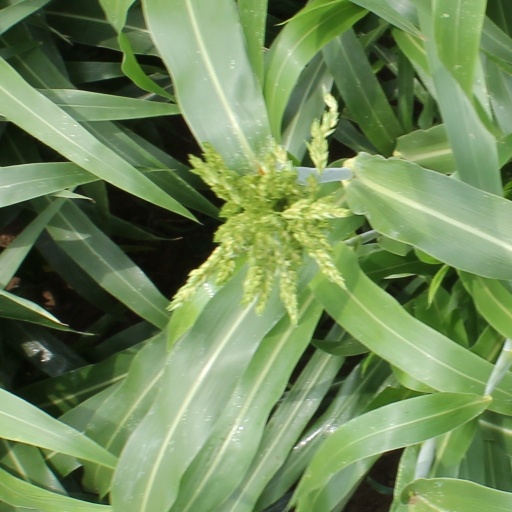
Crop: sorghum